Santa Fe Terminal Complex

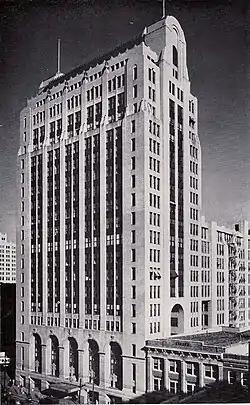
Historic view of Santa Fe Building No. 1

The Santa Fe Terminal Complex is an complex of historic buildings in the Government District of downtown Dallas, Texas (USA). Constructed in 1924 as the headquarters for the Gulf, Colorado and Santa Fe Railway and the Southwest's largest merchandising center, three of the original four buildings remain today and have been renovated into various uses. Santa Fe Buildings No. 1 and No. 2 were listed in the National Register of Historic Places in 1997, and the buildings are Dallas Landmarks. The Santa Fe Freight Terminal is regarded as one of the chief factors in the development of Dallas commercially.